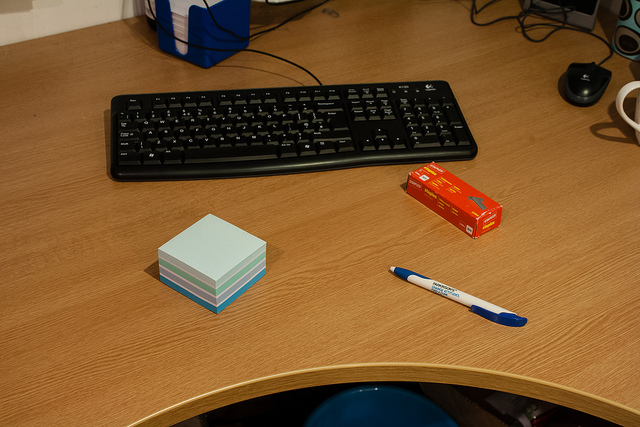
user: Given an image and a question. Answer the question in a short answer. Question: What type of notes are on the desk? Short Answer:
assistant: post it